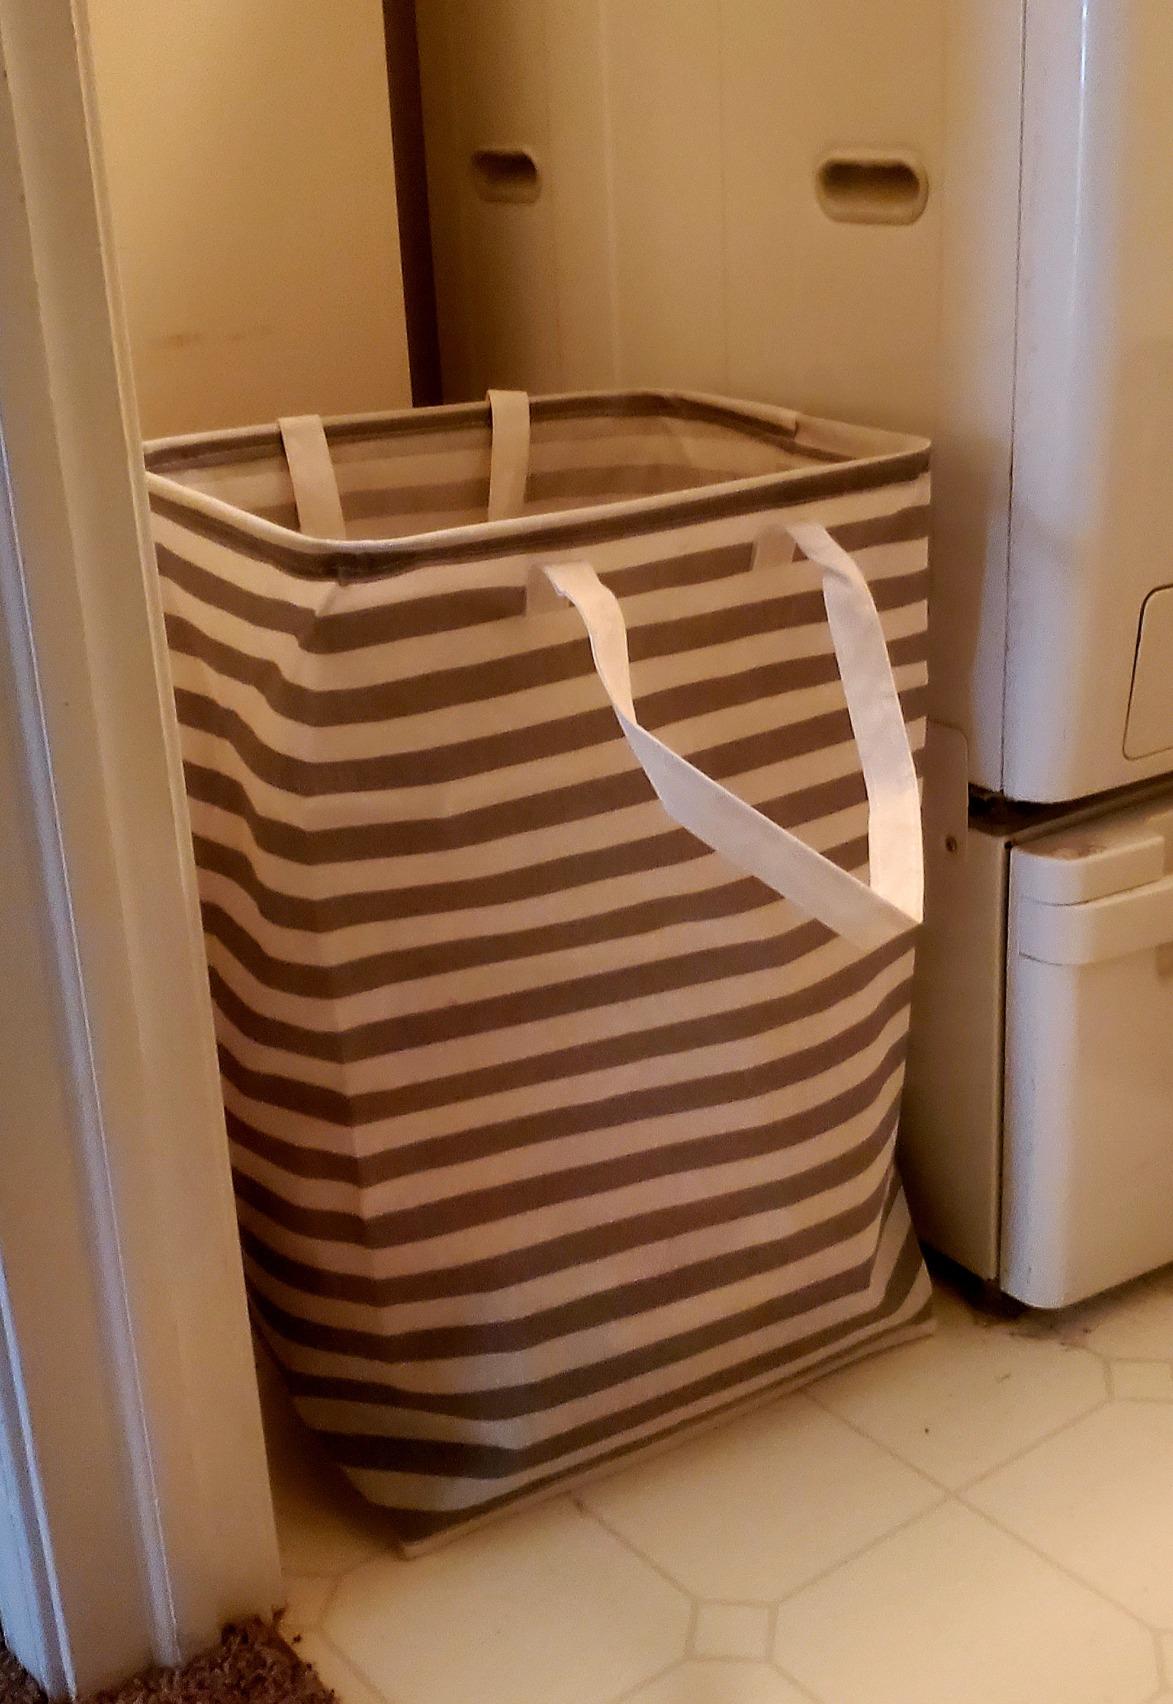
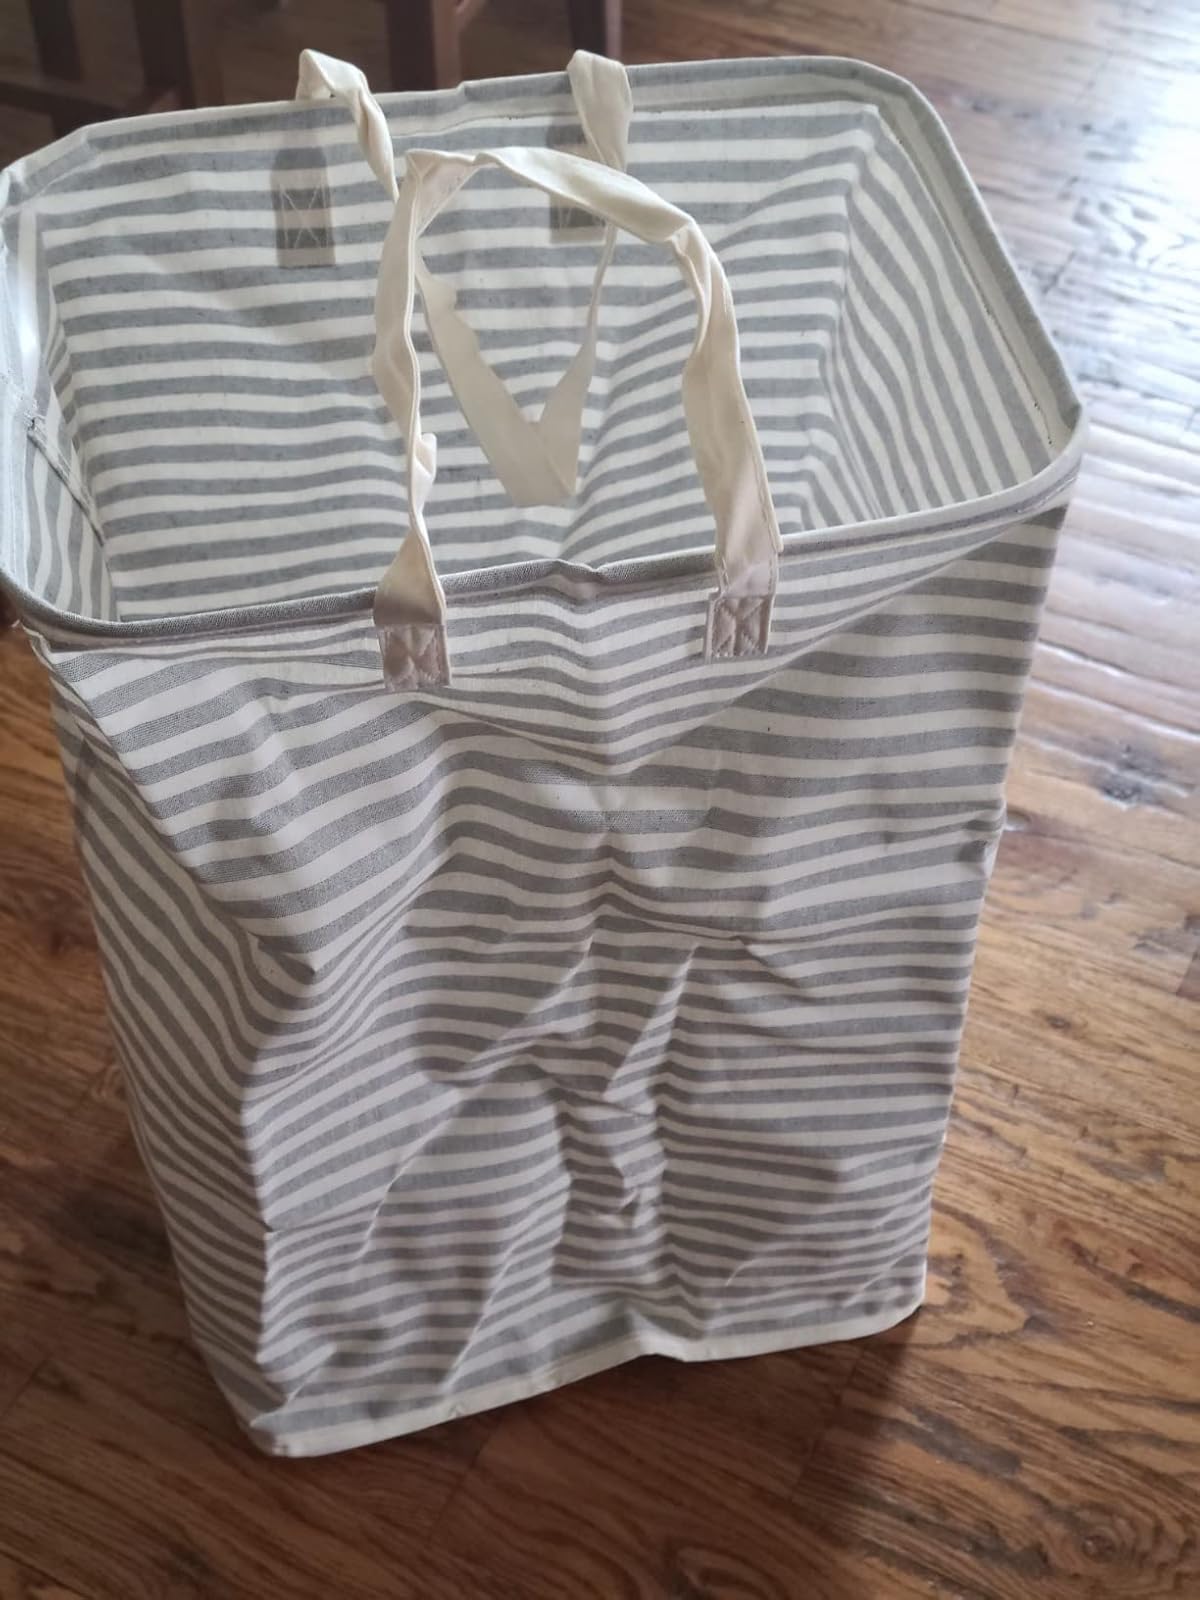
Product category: items_hamper
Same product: no